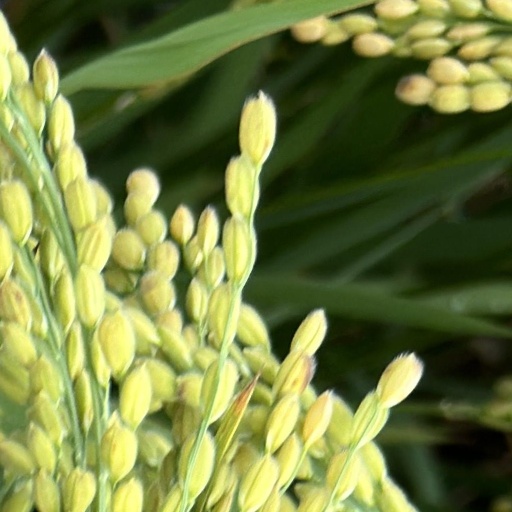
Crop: rice